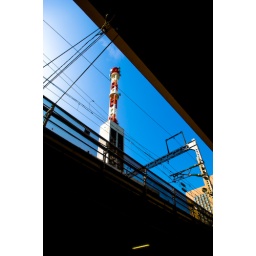
Tower and train bridge in Tokyo